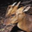
Label: deer